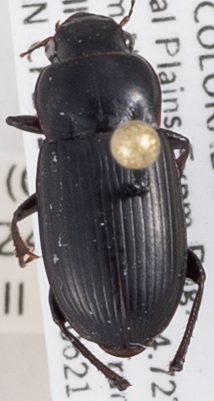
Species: Harpalus reversus
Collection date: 2018-06-21
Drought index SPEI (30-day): -0.572
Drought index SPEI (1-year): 0.128
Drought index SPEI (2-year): -0.288